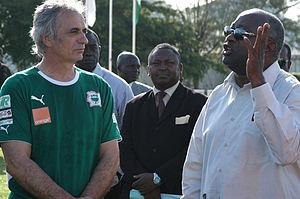
Vahid Halilhodžić, né le 15 mai 1952 à Jablanica en Yougoslavie, est ancien footballeur international yougoslave reconverti en entraîneur. Depuis 1995, il possède la nationalité française.